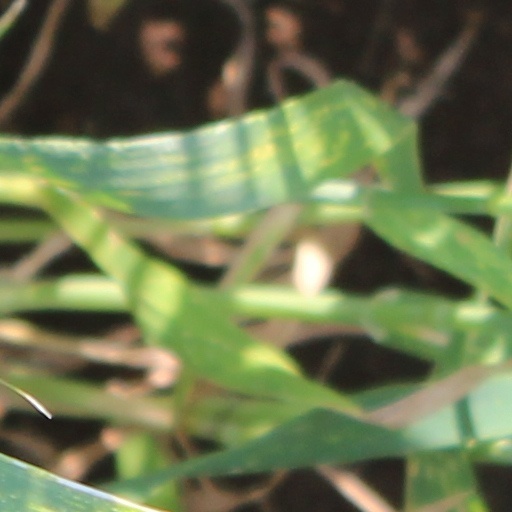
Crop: wheat